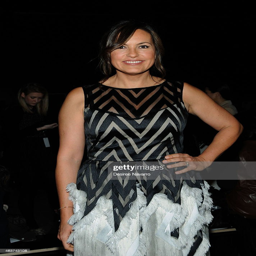
actor attends the fashion show during fall .